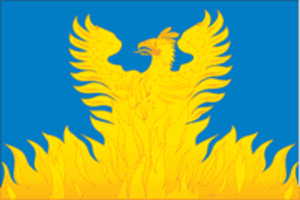
Voskressensk est une ville industrielle de l'oblast de Moscou, en Russie. Sa population s'élevait à 93 521 habitants en 2014.
Le Khimik Voskressensk est un club de hockey sur glace de Voskressensk en Russie. Il évolue dans la Vyschaïa Liga.